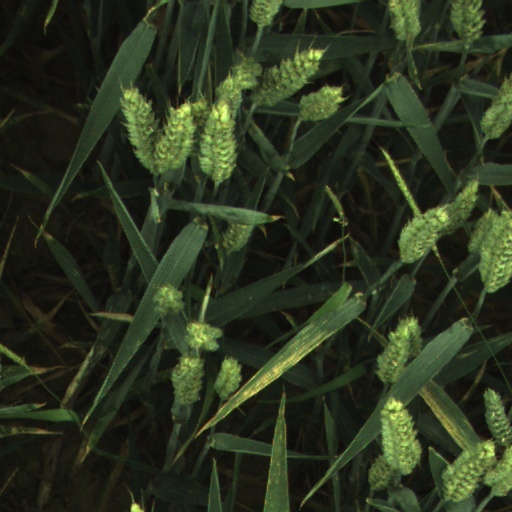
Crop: wheat